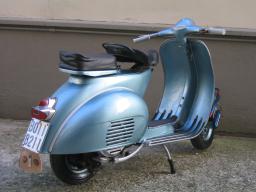
Label: Background_without_leaves